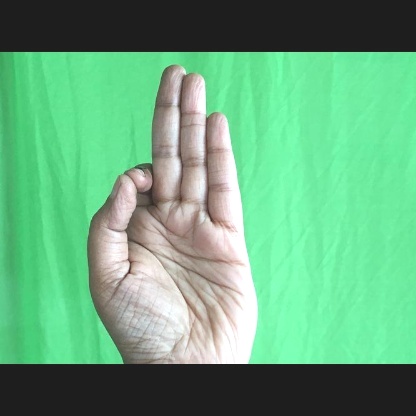
Mudra: Aralam